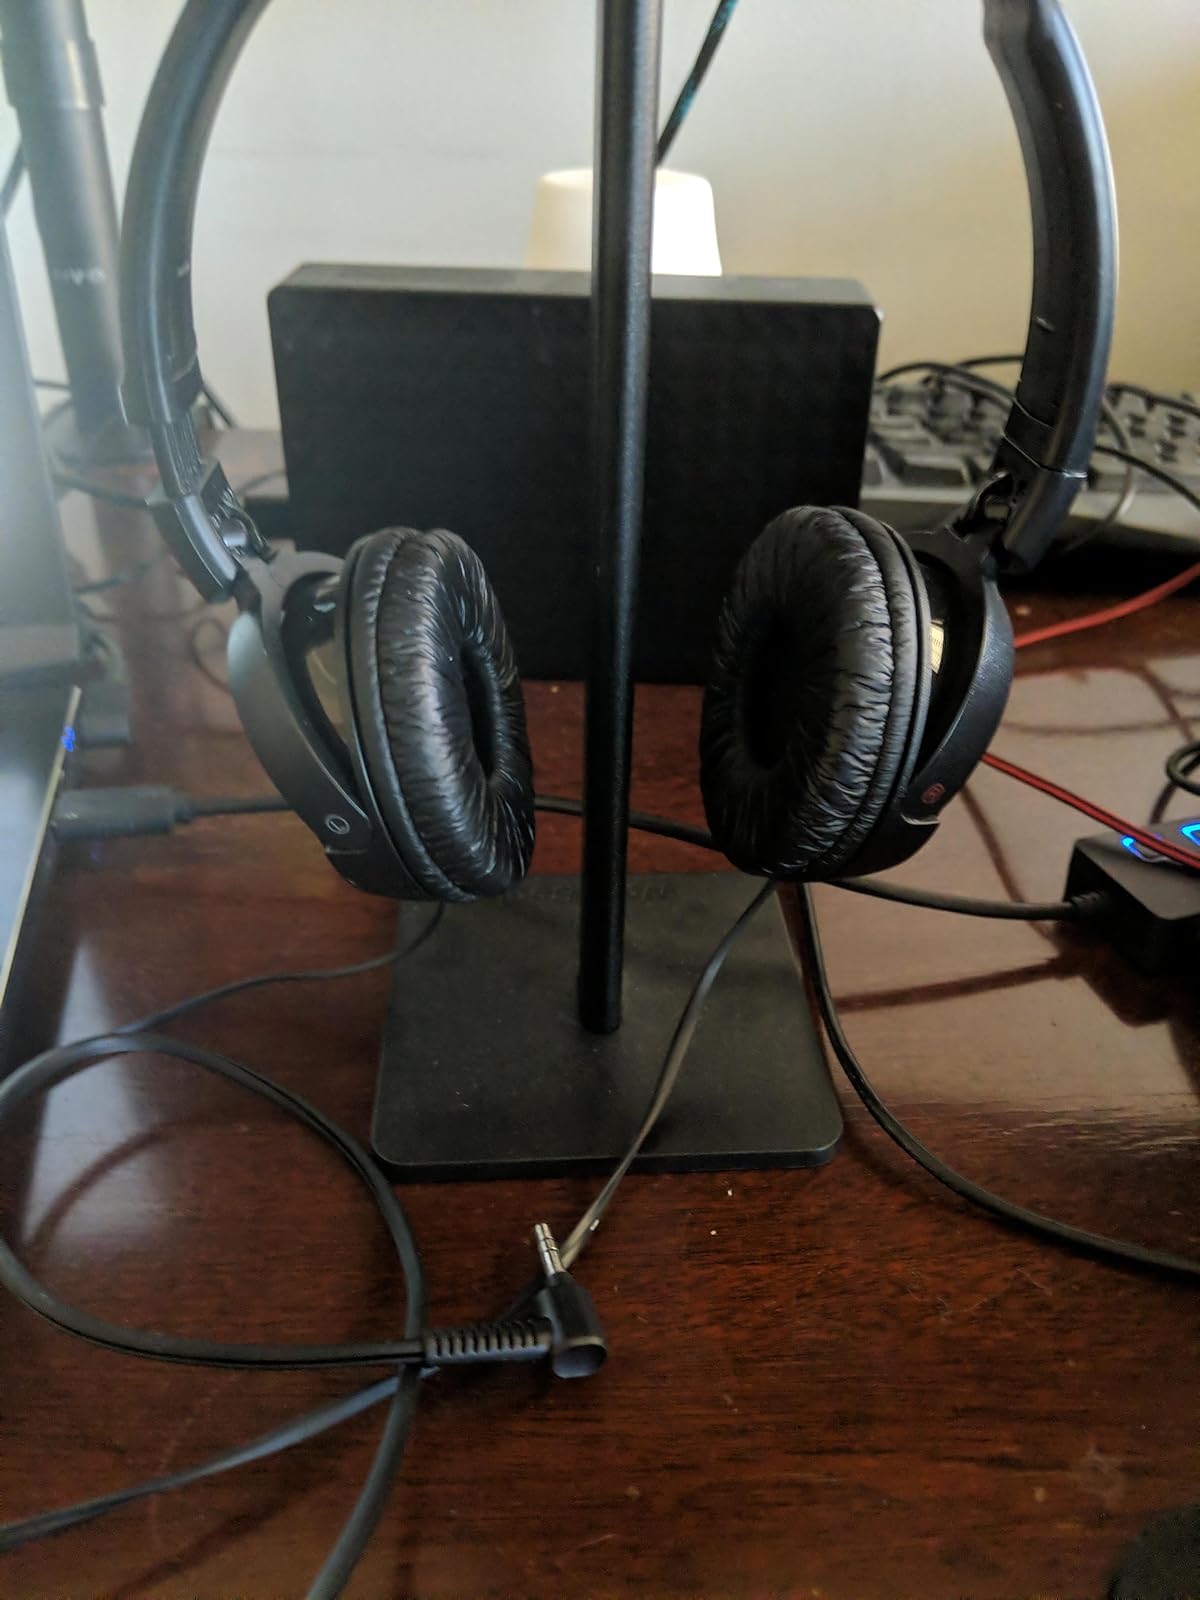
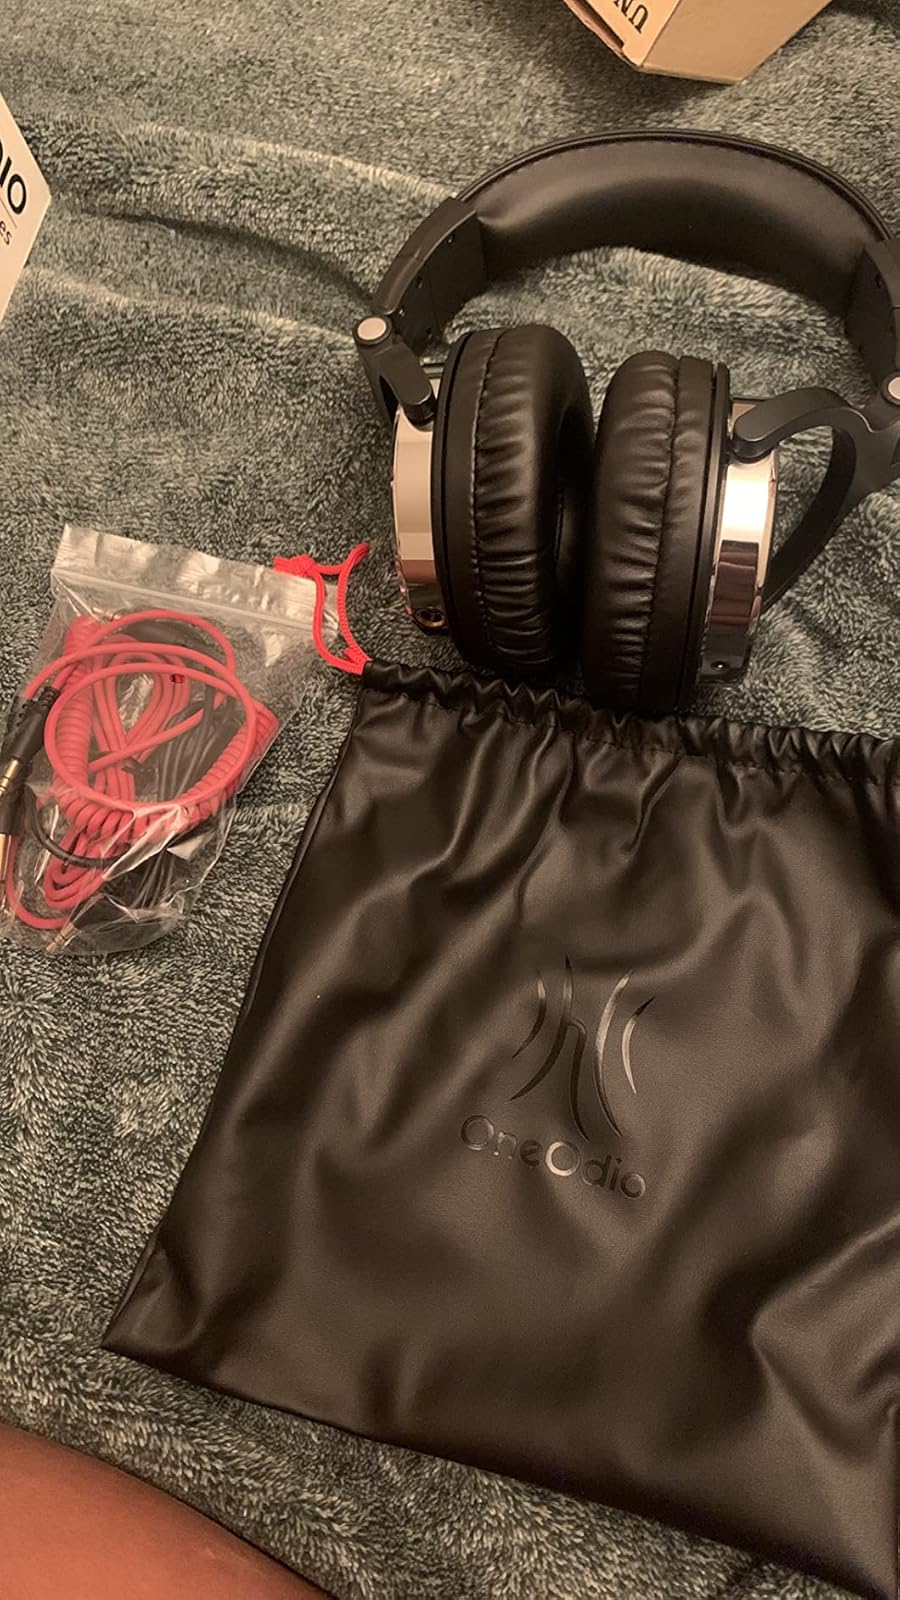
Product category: headphones
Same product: no